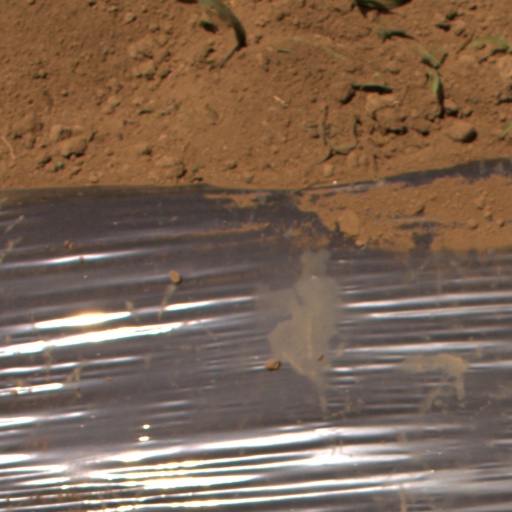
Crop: Jerusalem artichoke